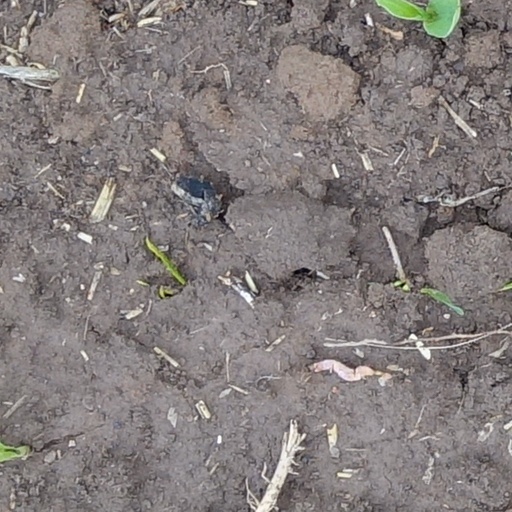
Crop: wheat